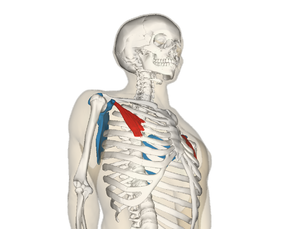
Pectoralis minor
Pectoralis minor (vist med rød). Knoglen vist med blåt er skulderbladet.
Pectoralis minor eller Den lille brystmuskel er en tynd, triangulær muskel, placeret i den øvre del af brystet, under pectoralis major i den menneskelige krop.